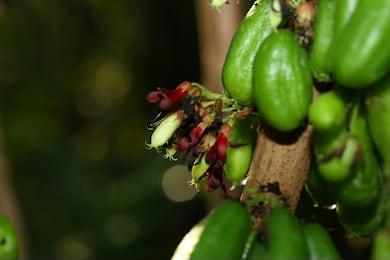
Label: others